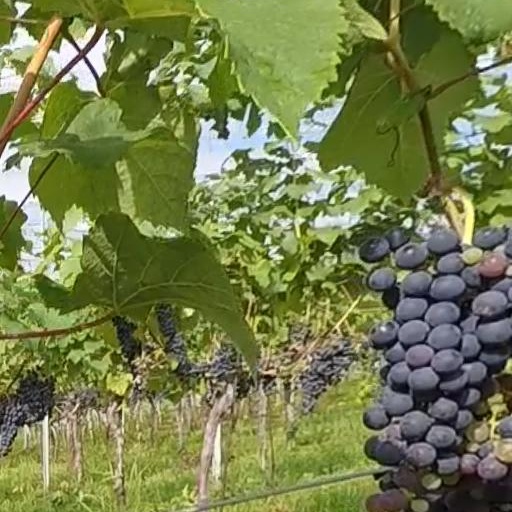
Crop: grape